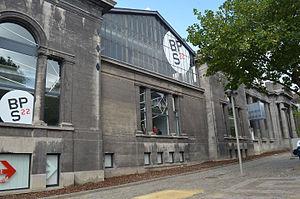
BPS22 - musée d'art de la province du Hainaut à Charleroi
Charleroi est une ville francophone de Belgique, située en Région wallonne, province de Hainaut, sur la Sambre. C'est le chef-lieu de l'arrondissement administratif de Charleroi englobant 14 communes sur une superficie totale de 554,55 km².